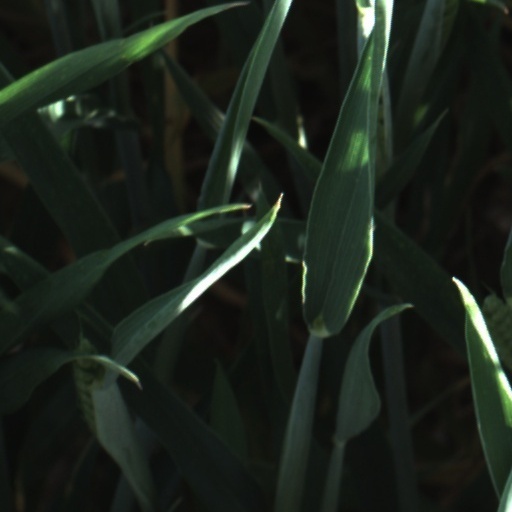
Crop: wheat